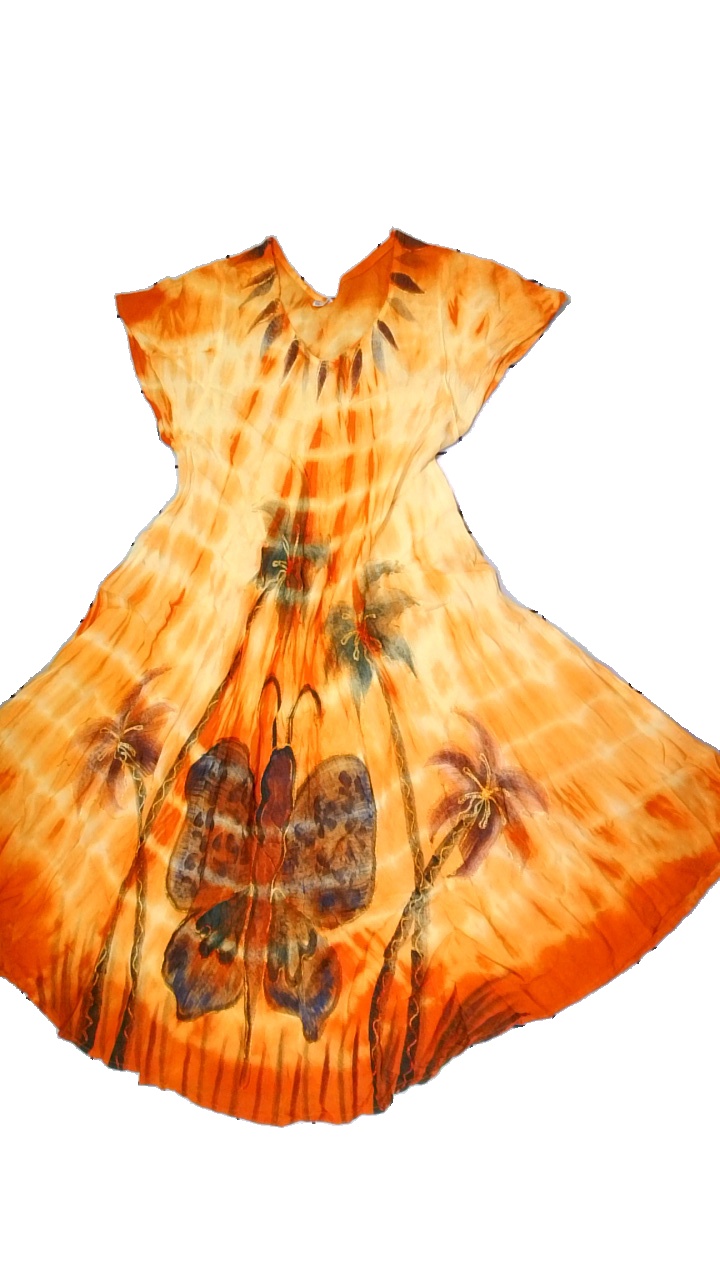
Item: Dress (Ladies)
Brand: Not Applicable
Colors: Orange, Yellow, Black
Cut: Loose
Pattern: Other
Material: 100% Visc
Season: All
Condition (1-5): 5
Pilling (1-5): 5
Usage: Reuse
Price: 50-100